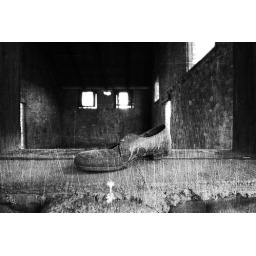
Found as is in the window frame in an abandoned building in Claremont.